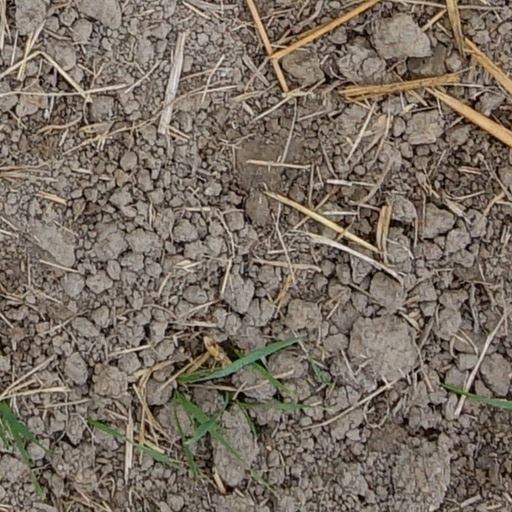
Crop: wheat